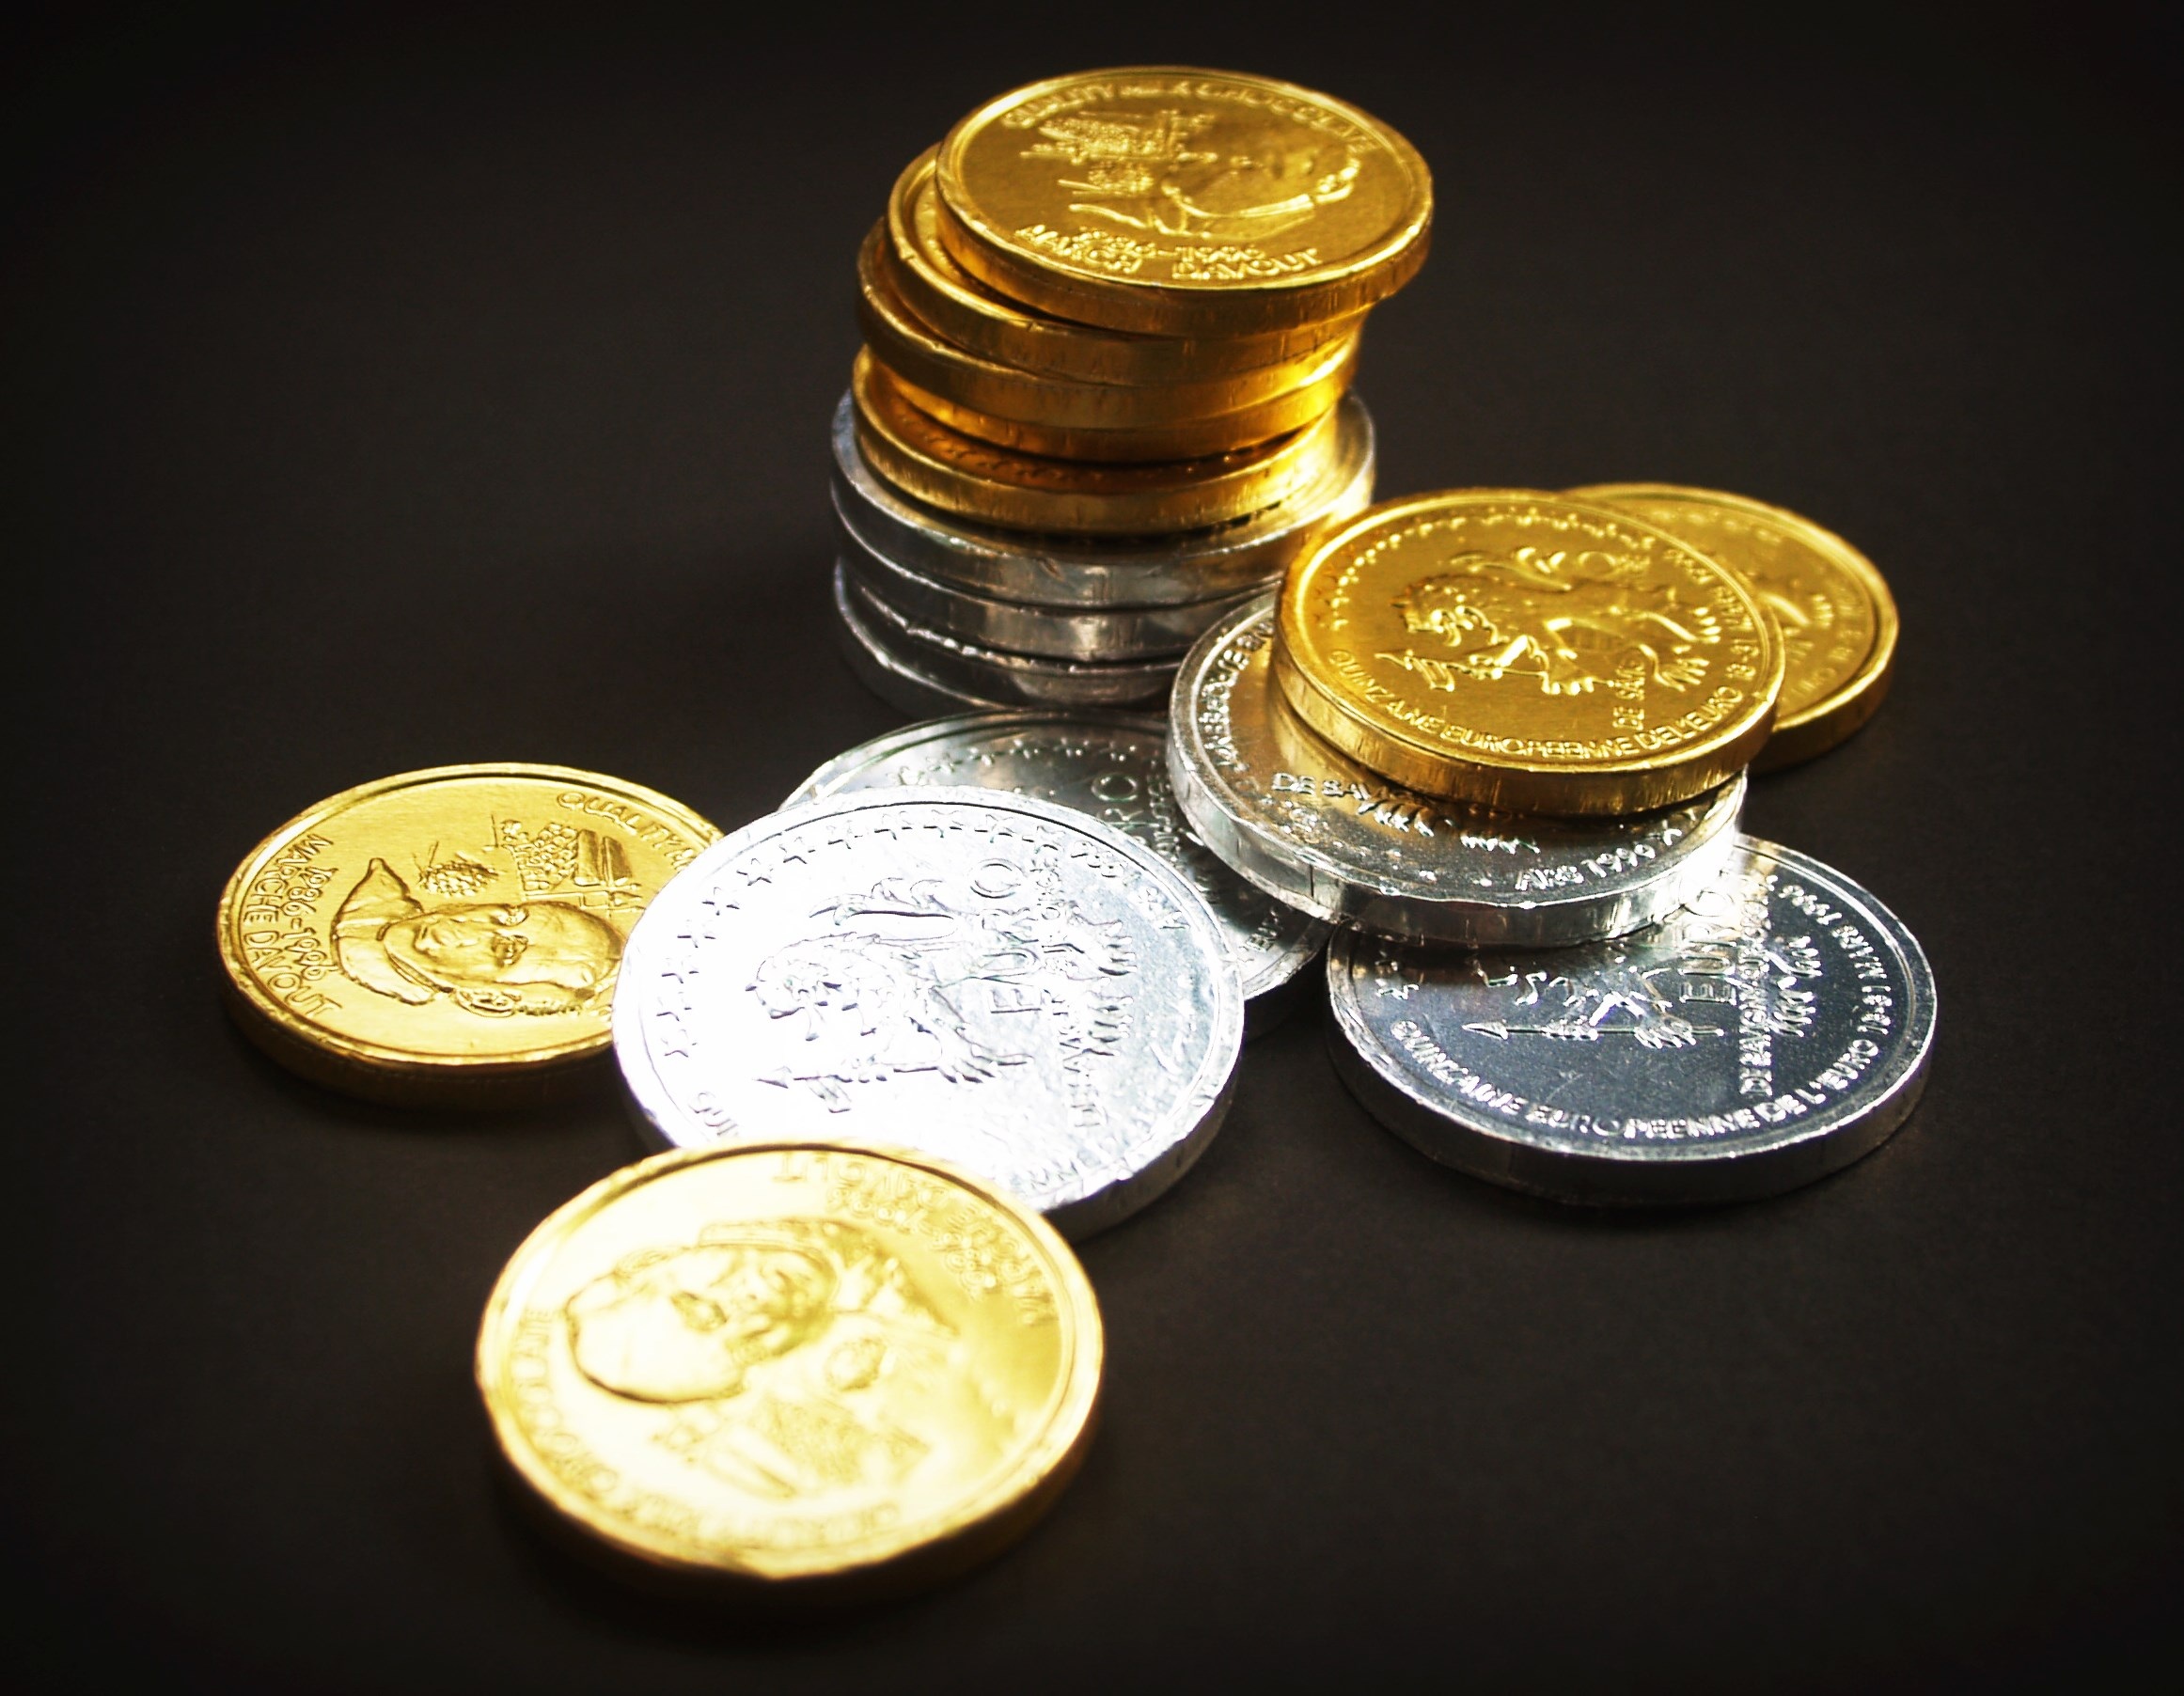
growth, isolated, golden, column, high, tower, metal, money, business, object, close, material, chart, cash, bank, gold, level, graph, diagram, stock, currency, coin, concept, up, change, saving, banking, rich, economy, income, financial, success, finance, wealth, profit, investment, salary, rate